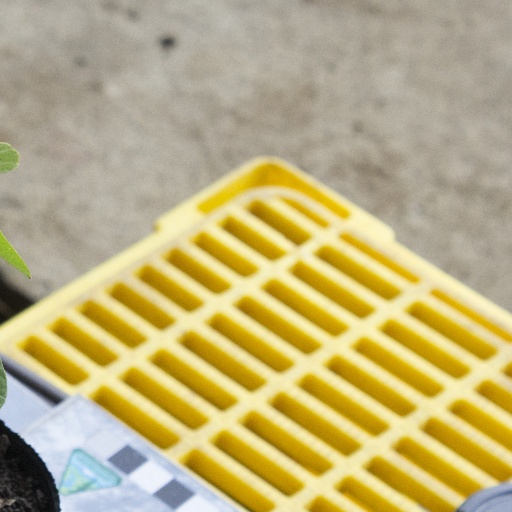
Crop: soybean